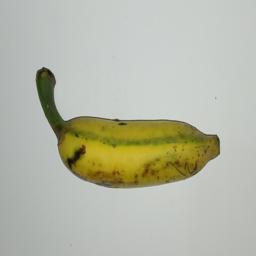
Ripeness: Semi-ripe